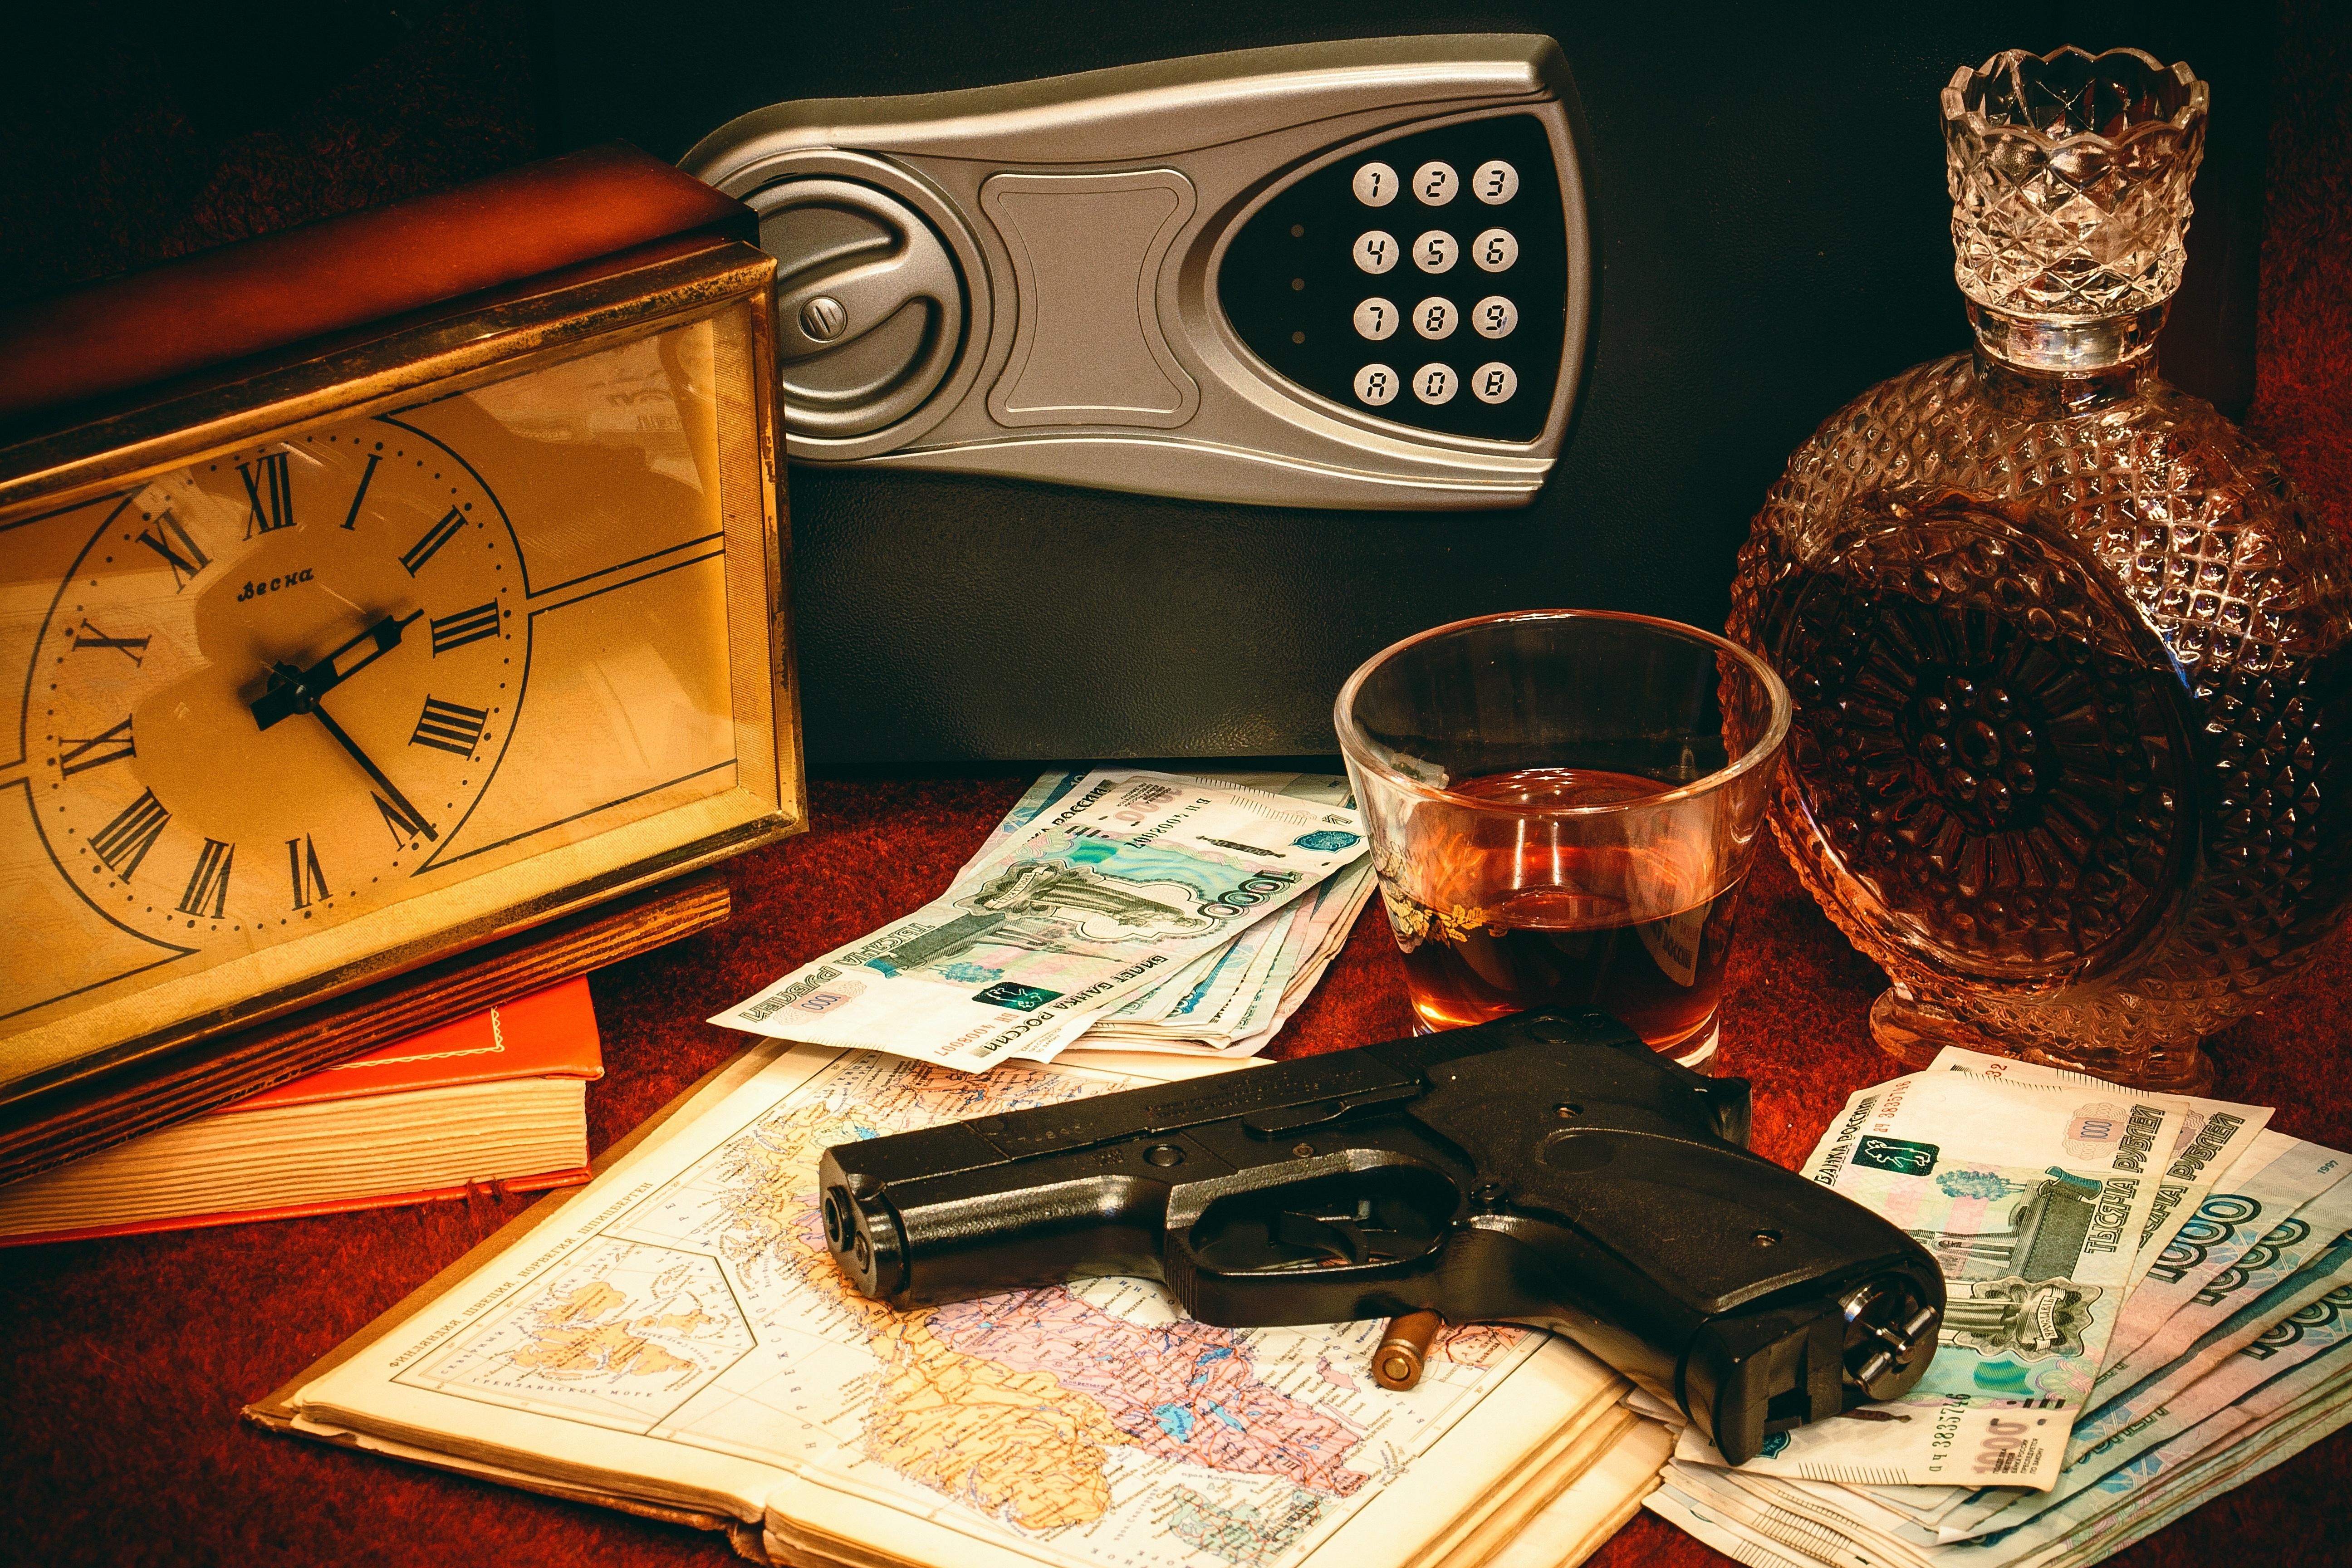
clock, money, painting, art, gun, safety deposit box, ruble